Anderson Lake (British Columbia)

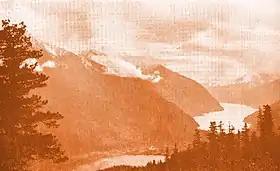
View from the Bridge River trail of Seton Lake and the higher Anderson Lake

The region comprises a mix of volcanic and sedimentary rocks. At the end of the Last Glacial Period (LGP), Seton and Anderson were a single continuous lake, with a level about higher than present. At the Seton Portage area, erosion and landslides of weak rocks susceptible to rapid weathering tumbled into the lake, and tributaries deposited sediment. Over tens of thousands of years, the accumulation created separate lakes, and a river formed from Anderson to Seton, which by 1910 was about lower (currently ). Minimal agricultural land exists along the mountainous shores of the lake beyond a limited area at the portage. Here, a noticeable gap in the mountains indicates a large landslide on the east side.